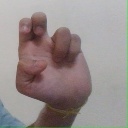
अक्षर: अ